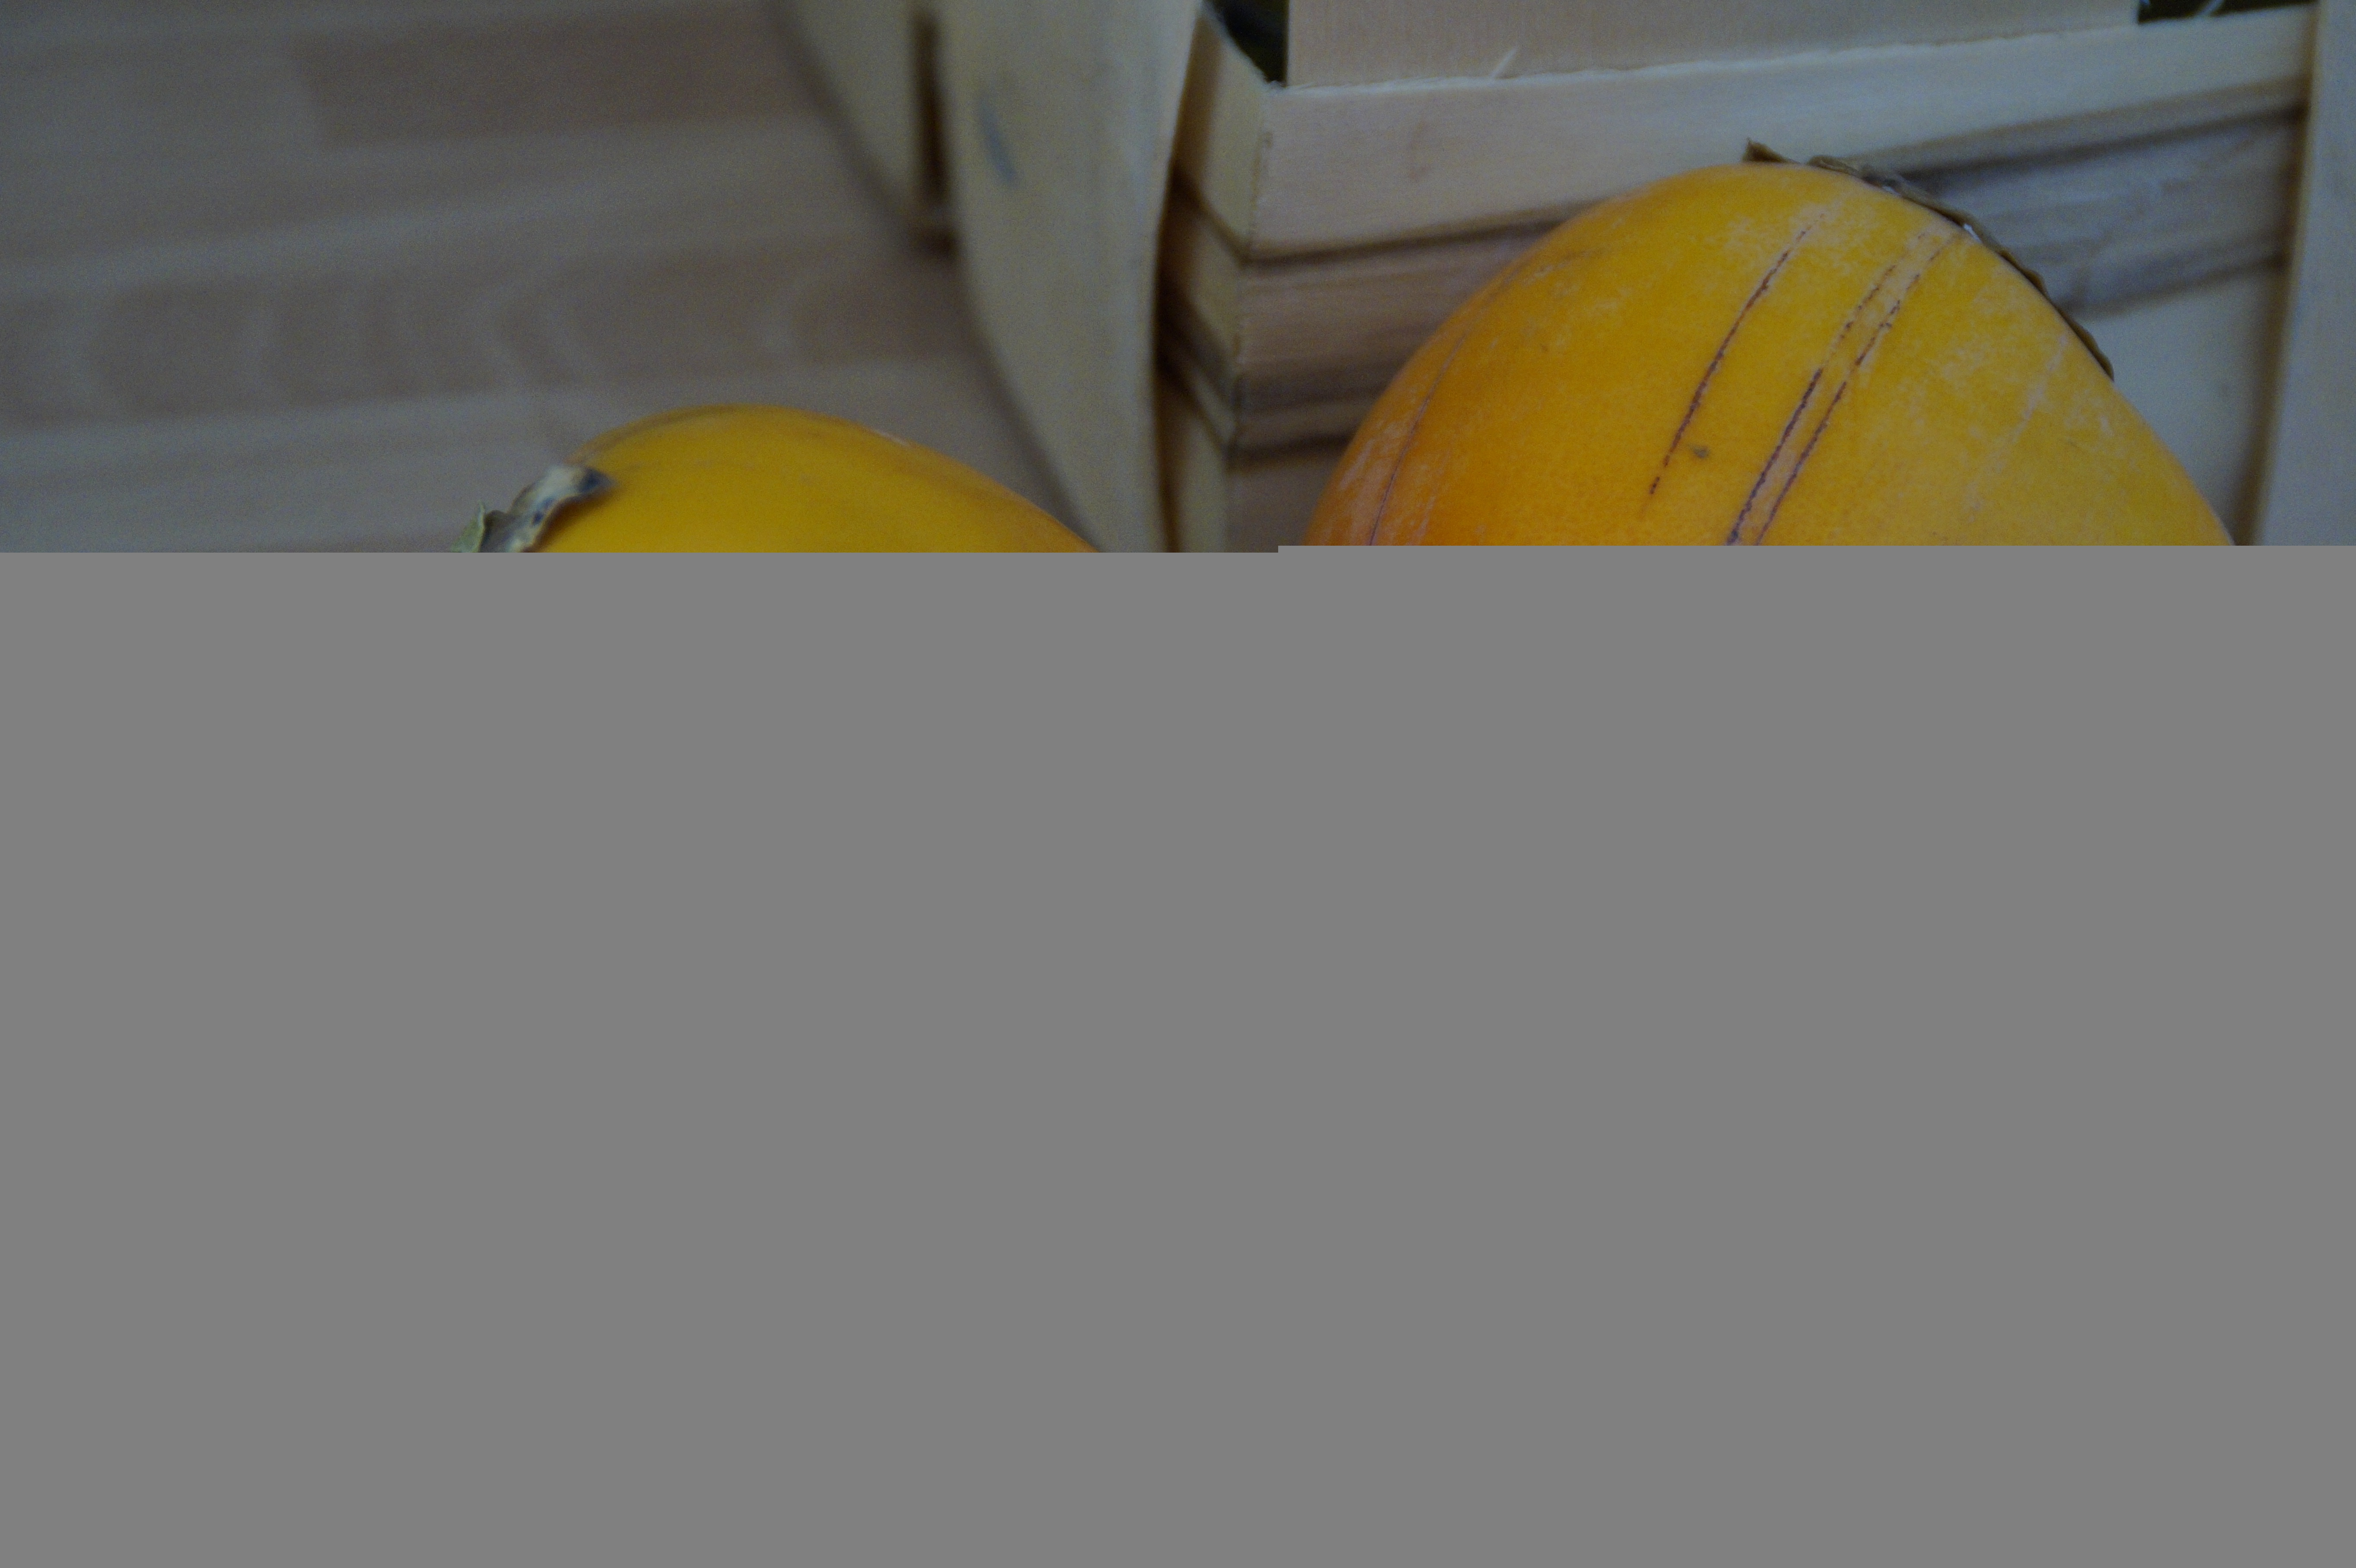
light, fruit, food, color, two, yellow, healthy, lighting, nutrition, fruits, vitamins, frisch, kaki, surfing equipment and supplies, persimmon fruit